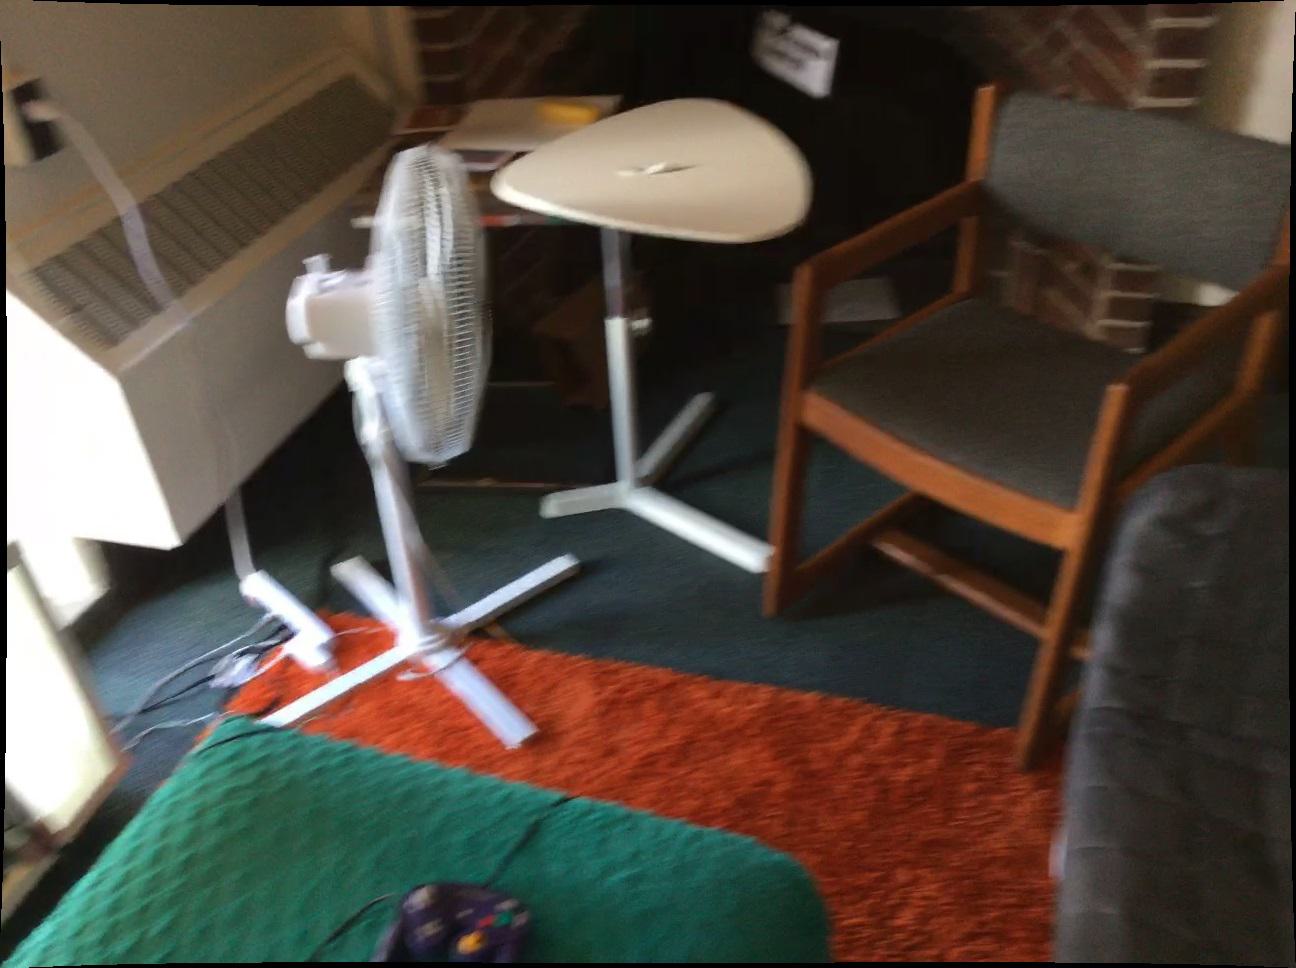
Question: Can the door fit right of the stand from the camera's perspective? Final answer should be yes or no.
Answer: Yes